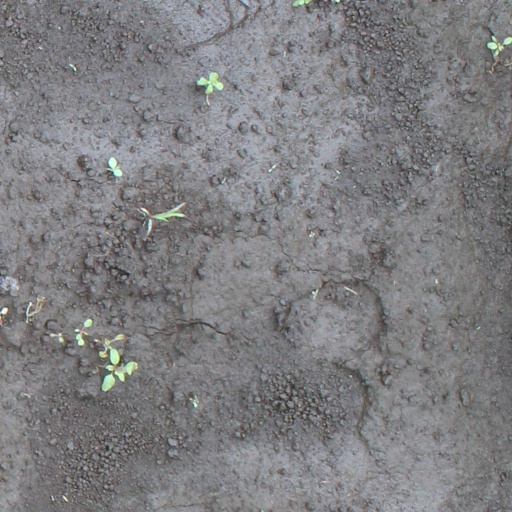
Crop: soybean